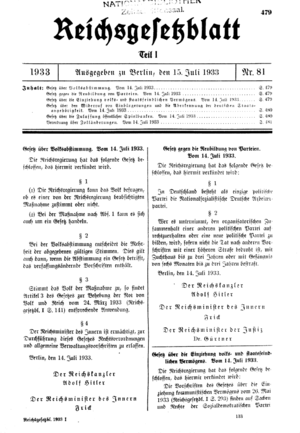
La loi allemande sur le parti unique, ou pour reprendre son intitulé officiel, la « loi contre la formation de nouveaux partis » fait du NSDAP le seul parti politique autorisé en Allemagne.